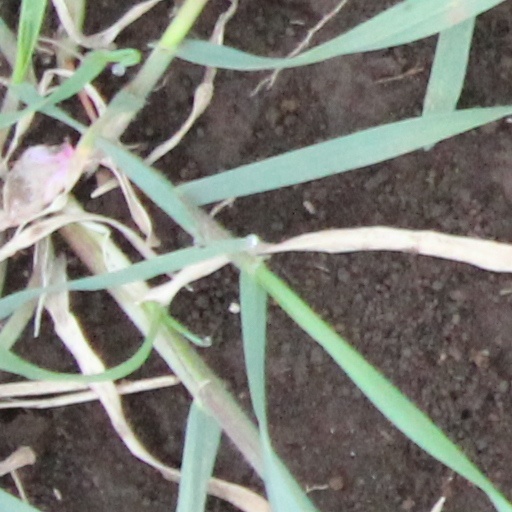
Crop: wheat